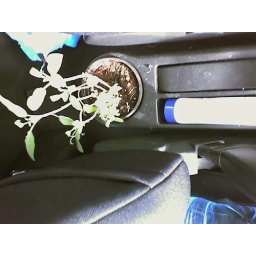
the sage plant in my car